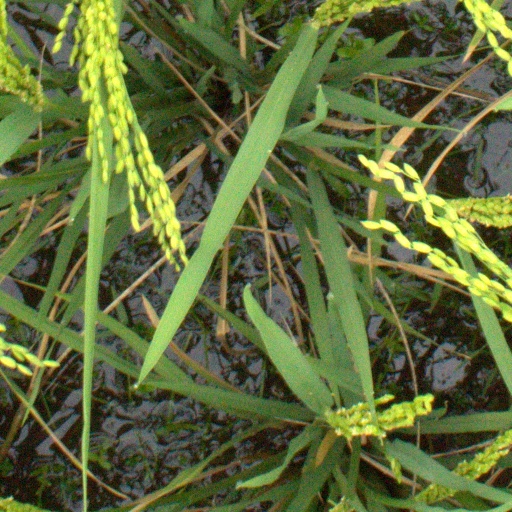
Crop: rice